Minye Thihathu II of Toungoo

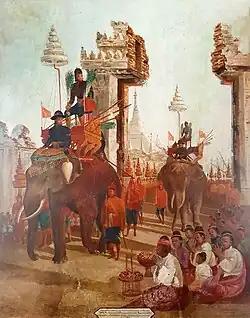
Thai depiction of Naresuan entering Pegu in 1600

Minye Thihathu and his army arrived back at Toungoo on . Naresuan and the Siamese army arrived a few weeks later, and laid siege to the city. The Siamese troops tried to drain the city's moats by building a channel to the Paunglaung river. But the ambitious plan was cut short when their supplies stopped coming. The Arakanese forces, which Naresuan had not counted on remaining in Lower Burma, had been cutting off Siamese supply lines, and had returned to Pegu. Faced with the possibility of being encircled, Naresuan called off the siege on , and made a break for the border. But he had to go through a gauntlet of Arakanese ambushes, and took heavy losses before reaching the border. Still, Nareusan had successfully extended his control to the entire Tenasserim coast to Martaban (Mottama).